Miles D. McAlester

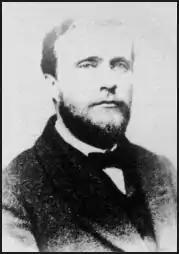
Miles Daniel McAlester

Miles Daniel McAlester (March 21, 1833 – April 23, 1869) was a career United States Army officer and a Union Army major during the American Civil War. In 1867, he was nominated and confirmed for appointment to the grade of brevet brigadier general in the Regular Army, to rank from April 9, 1865.